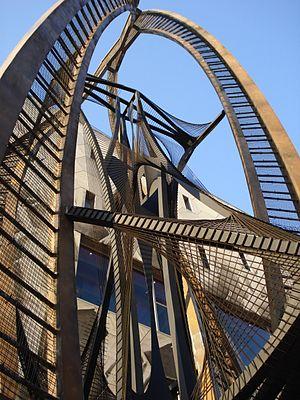
Naum Gabo est un architecte et peintre russe. Il est né le 5 août 1890, à Briansk et décédé le 23 août 1977, à Waterbury.